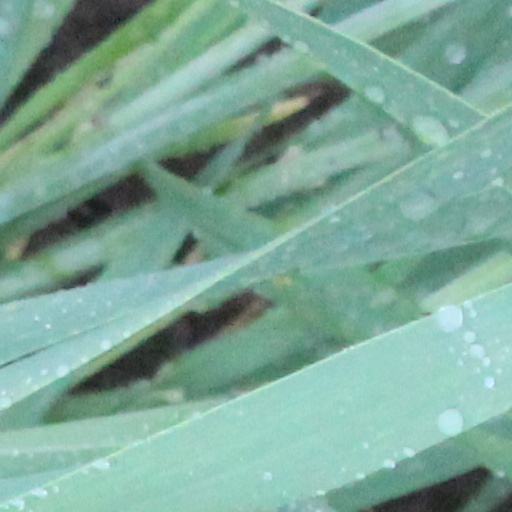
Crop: wheat